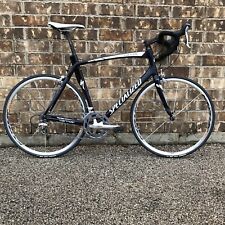
Vehicle type: Bikes